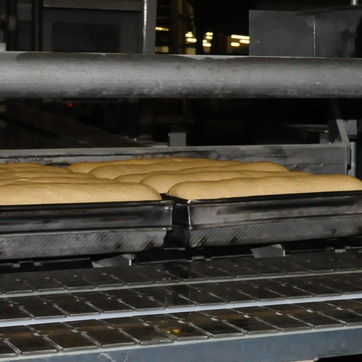
Material: food